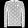
Label: Pullover